Iva Landeka

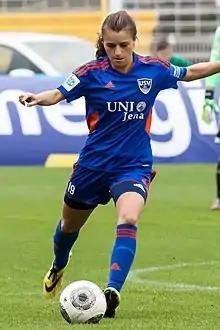
Landeka in 2014

Iva Lažeta (née Landeka; born 3 October 1989) is a Croatian footballer who plays as a midfielder for ŽNK Split. From 2012 until 2016 she played for USV Jena of the German Bundesliga. She previously played for Dinamo Maksimir in the Croatian 1st Division, FC Kärnten in the Austrian Frauenliga and Unia Racibórz in the Polish Ekstraliga, also playing the Champions League with Dinamo and Unia. She is a member of the Croatian national team since 2006.